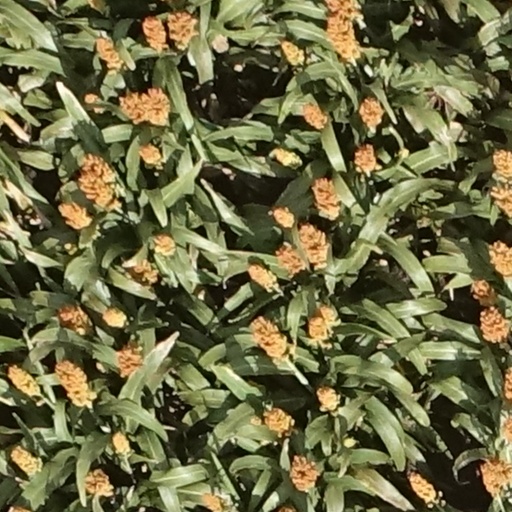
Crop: sorghum